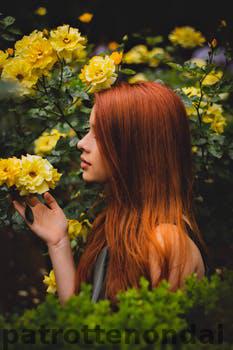
Label: Watermark